John Z. Goodrich

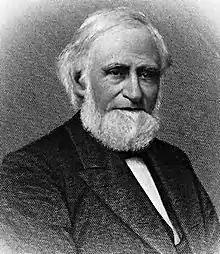

John Zacheus Goodrich (September 27, 1804 – April 19, 1885) was an American politician who served as a member of the United States House of Representatives and the 24th lieutenant governor of Massachusetts. He was born in Sheffield, Massachusetts on September 27, 1804. He attended the common schools and Lenox Academy. He studied law, was admitted to the bar, and engaged in manufacturing; he graduated from Williams College in 1848.